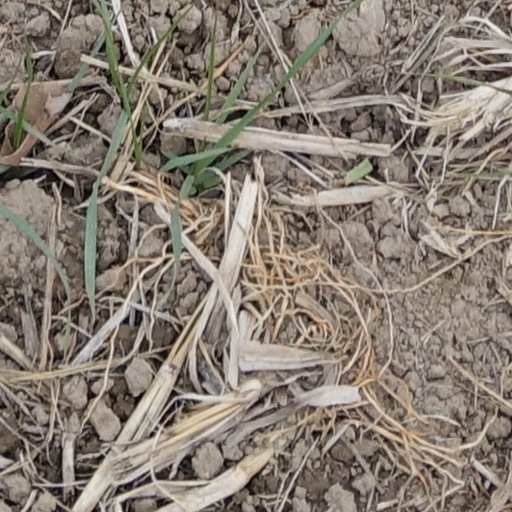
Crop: wheat